Hydroxymethylglutaryl-CoA synthase

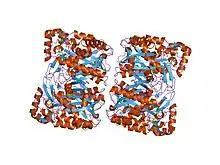
staphylococcus aureus 3-hydroxy-3-methylglutaryl-coa synthase

In biochemistry, hydroxymethylglutaryl-CoA synthase or HMG-CoA synthase is an enzyme which catalyzes the reaction in which acetyl-CoA condenses with acetoacetyl-CoA to form 3-hydroxy-3-methylglutaryl-CoA (HMG-CoA). This reaction comprises the second step in the mevalonate-dependent isoprenoid biosynthesis pathway. HMG-CoA is an intermediate in both cholesterol synthesis and ketogenesis. This reaction is overactivated in patients with diabetes mellitus type 1 if left untreated, due to prolonged insulin deficiency and the exhaustion of substrates for gluconeogenesis and the TCA cycle, notably oxaloacetate. This results in shunting of excess acetyl-CoA into the ketone synthesis pathway via HMG-CoA, leading to the development of diabetic ketoacidosis.